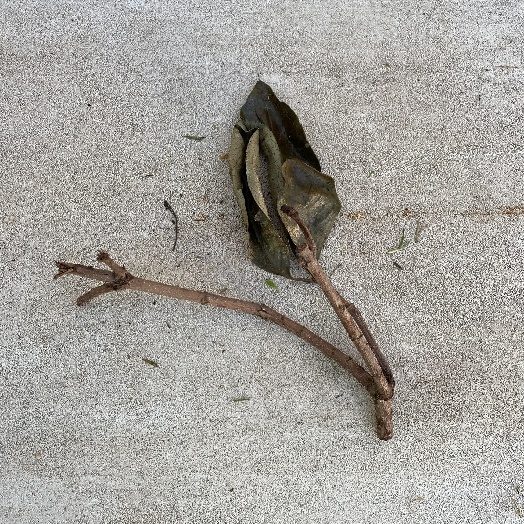
Label: Vegetation